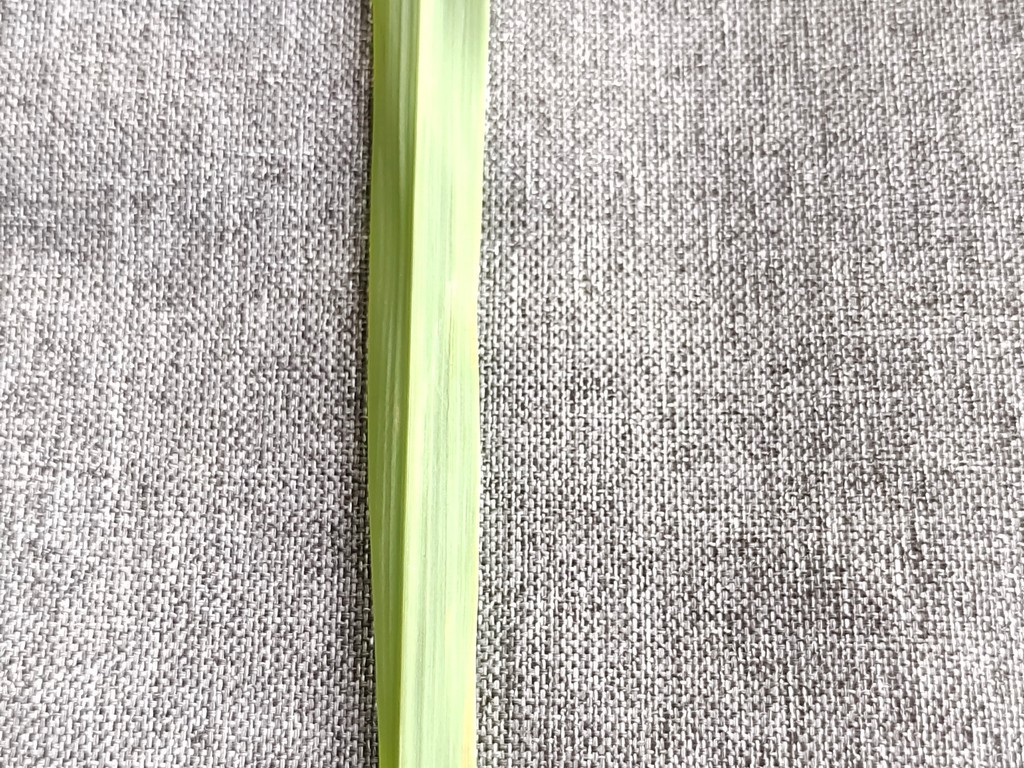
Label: Healthy